Great Mell Fell

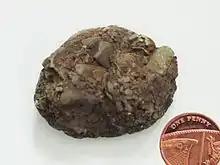
A pebble of Mell Fell Conglomerate, of late Devonian age, from the bed of the Wham Sike on Great Mell Fell

Both Great and Little Mell Fells are unique among the fells of the Lake District by being composed of the Mell Fell Conglomerate, a sedimentary rock formed from deposits of sand and gravel in alluvial fans and braided river channels in a desert environment. The rock contains no fossils. The stones in the conglomerate came from the erosion of both the Borrowdale Volcanic Group and the Windermere Supergroup. The reddish-coloured rock appears to date from the late Devonian Period, sometime around 375 million years ago. The erosion of this conglomerate has formed the smooth and rounded outlines that are distinctive of the two Mell Fells. While there are no crags on Great Mell Fell, boulders of the conglomerate may be seen in places, especially on the north slope, and it may also be seen in the two stream beds.